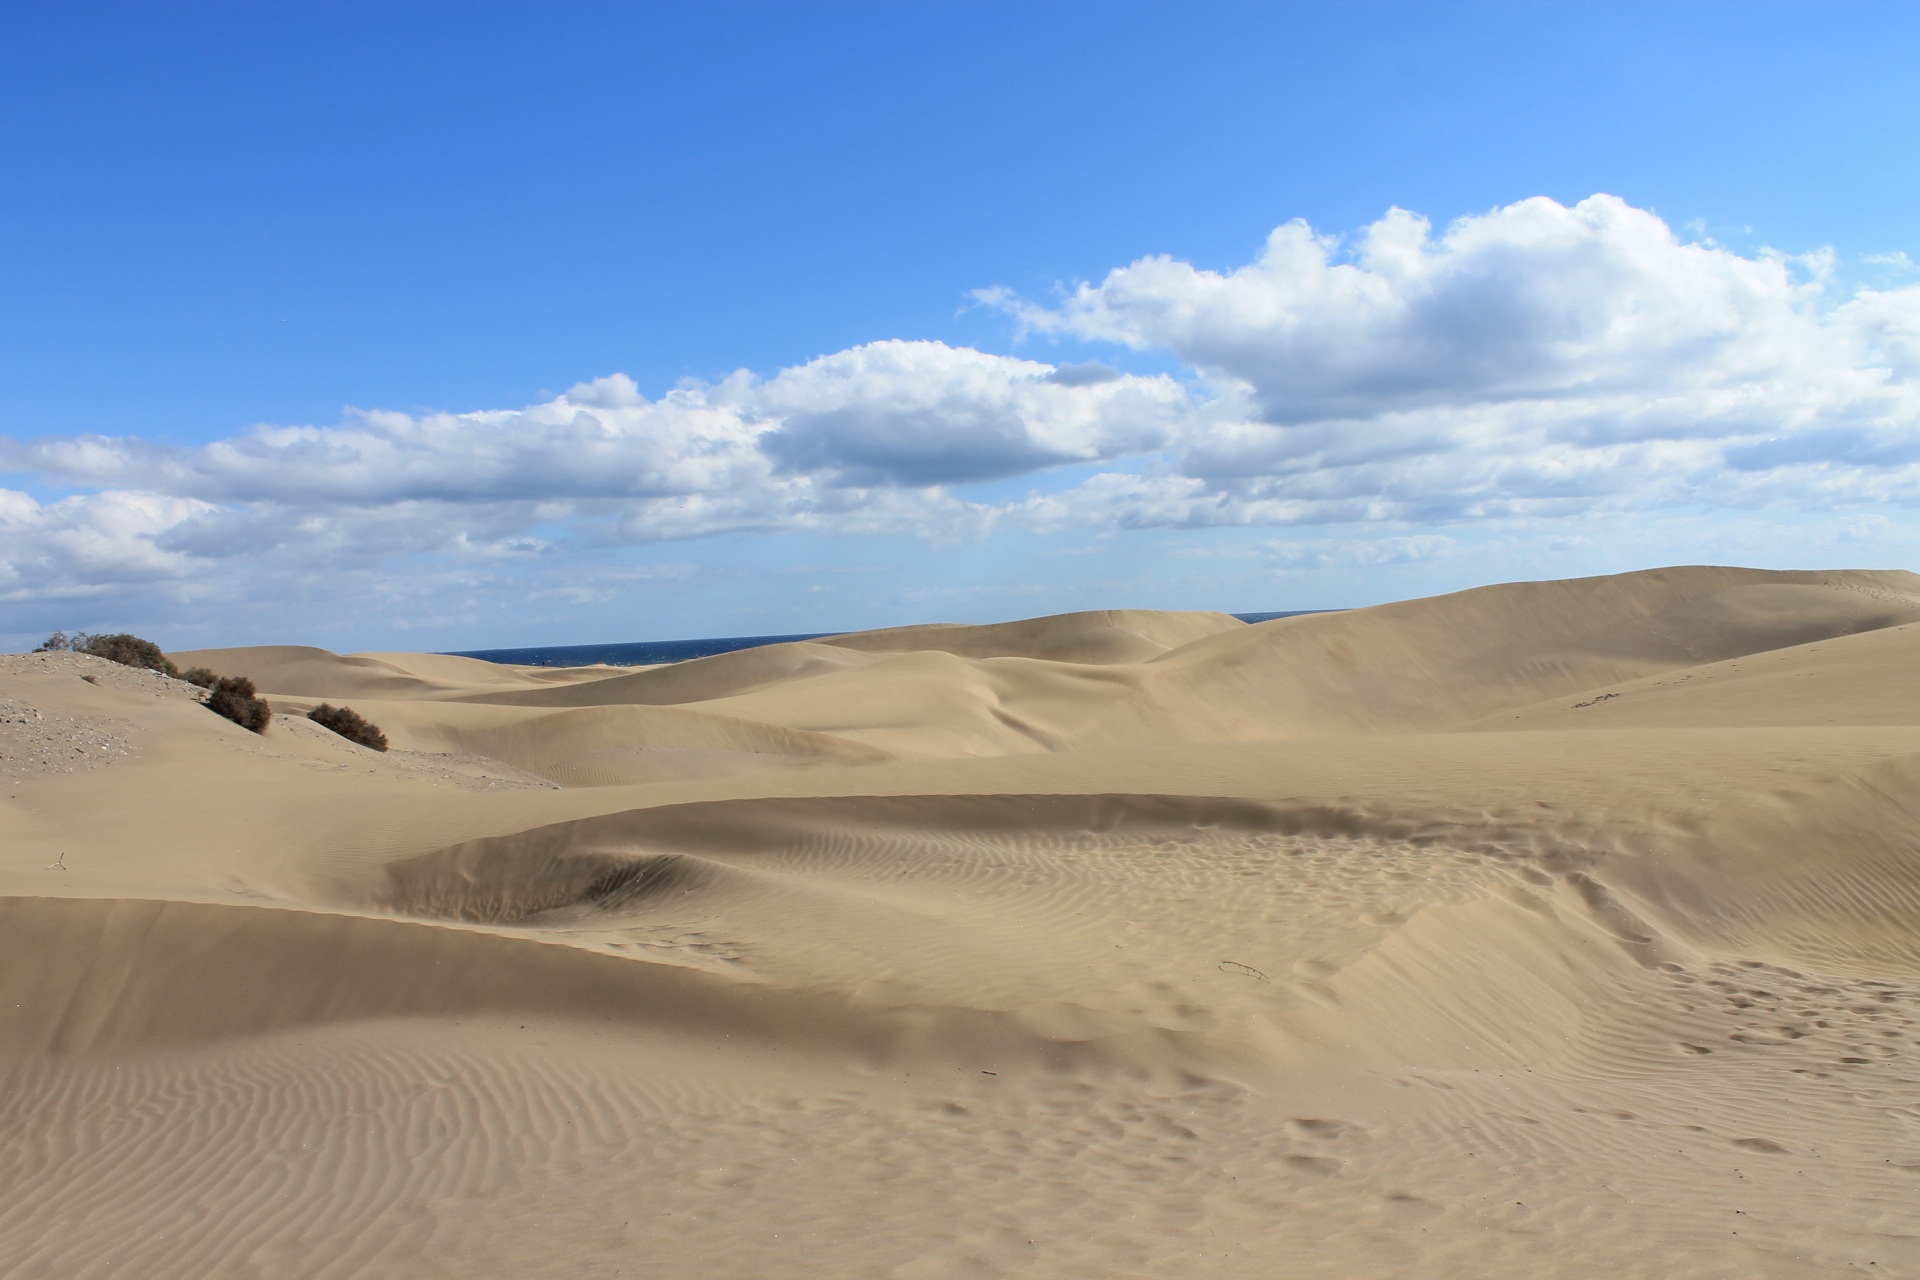
landscape, sand, desert, dune, material, dunes, grassland, habitat, gran canaria, maspalomas, landform, erg, sand dunes, natural environment, geographical feature, aeolian landform